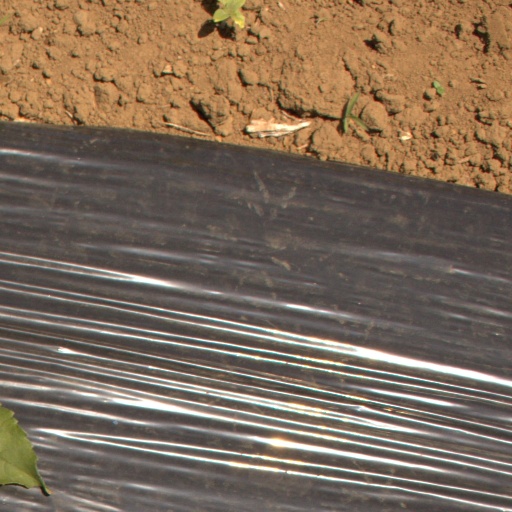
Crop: Jerusalem artichoke